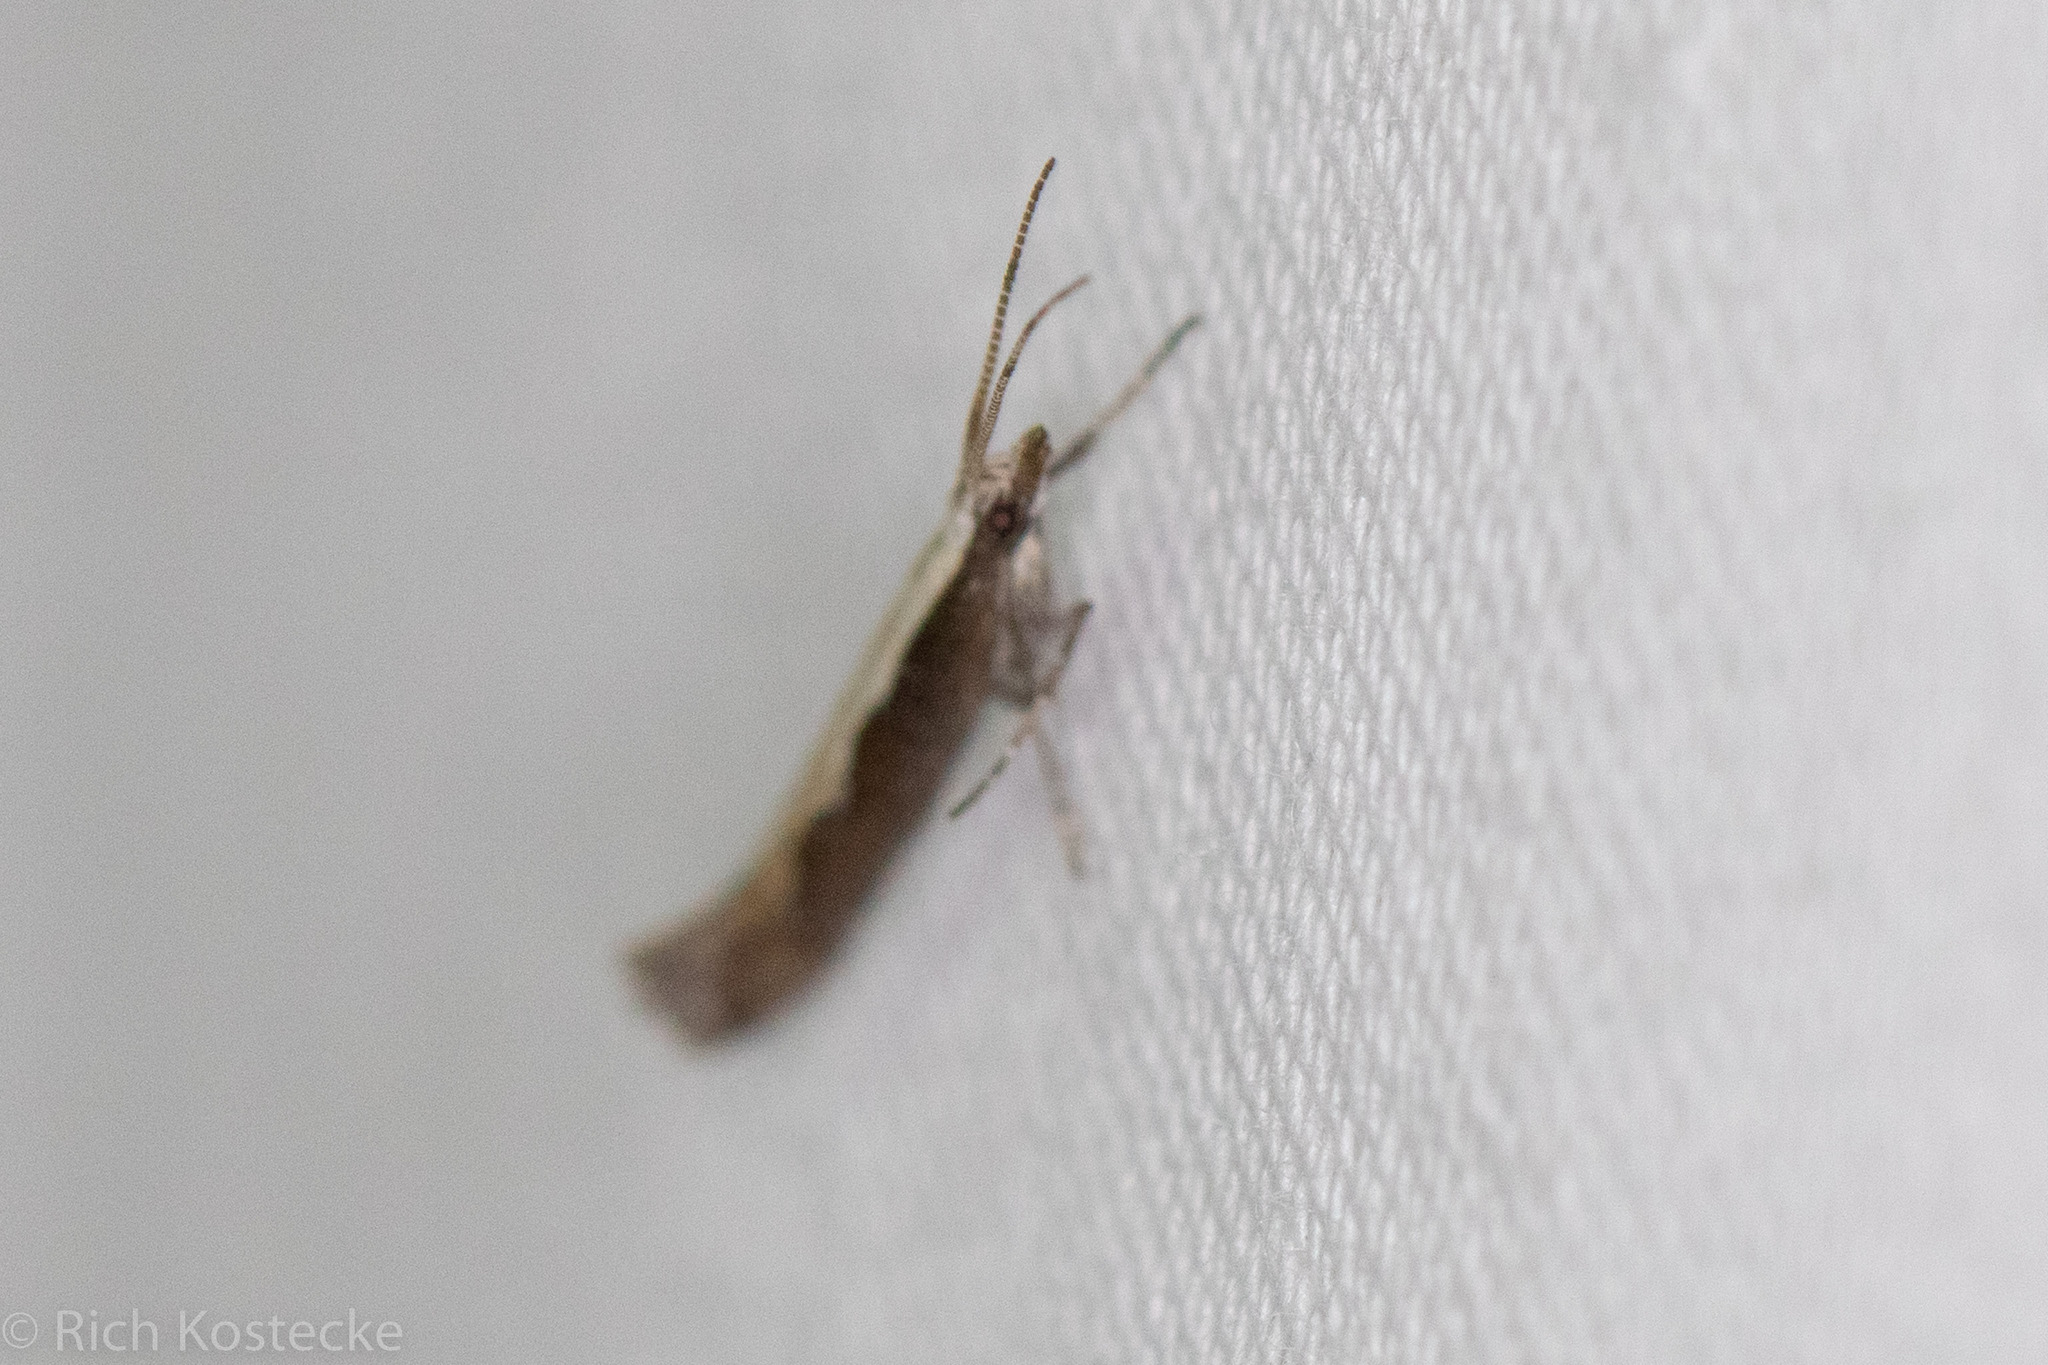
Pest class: diamondback_moth